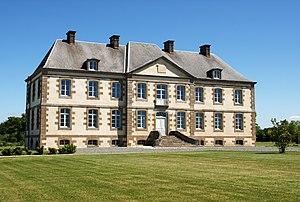
Château d'Annoville
Annoville est une commune française, située dans le département de la Manche en région Normandie, peuplée de 672 habitants.